Net (command)

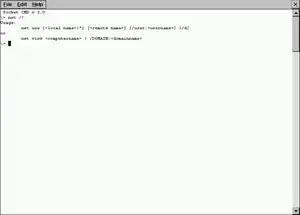
The Windows CE 3.0 codice_1 command

In computing, codice_1 is a command in IBM OS/2 (including eComStation and ArcaOS), Microsoft Windows, and ReactOS used to manage and configure the operating system from the command-line. It is also part of the IBM PC Network Program for DOS.